Carlos Peña (Mexican footballer)

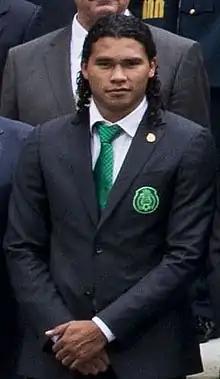
Peña in 2014

Carlos Alberto Peña Rodríguez (born 29 March 1990), sometimes known as Gullit, is a Mexican professional footballer who plays as a midfielder.